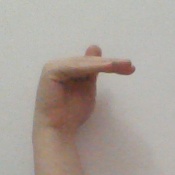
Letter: khaa